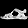
Label: Sandal